Rosco McQueen Firefighter Extreme

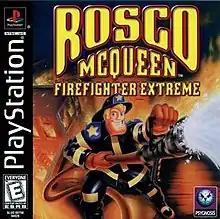
North American cover art

Rosco McQueen: Firefighter Extreme (simply titled Rosco McQueen in Europe) is an action-adventure video game developed by British company Slippery Snake Studios and published by Sony Computer Entertainment for the PlayStation. Sony's subsidiary Psygnosis released the game in North America.